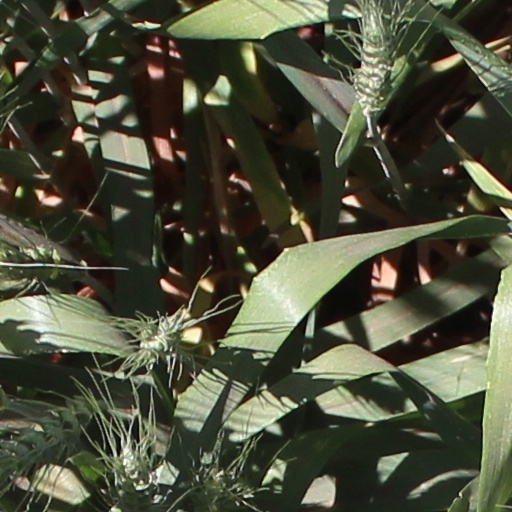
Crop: wheat